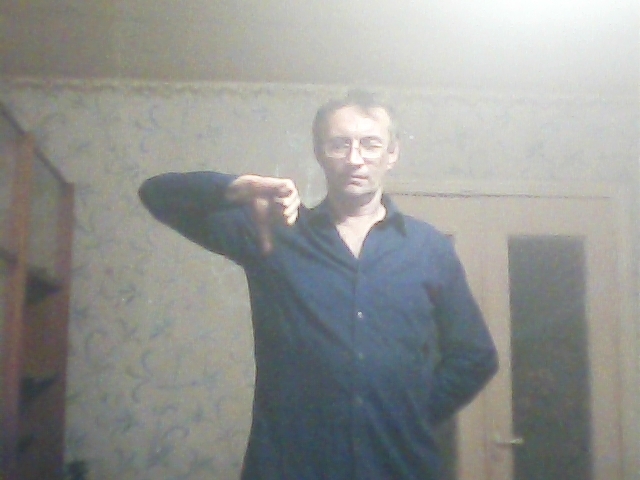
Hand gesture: dislike